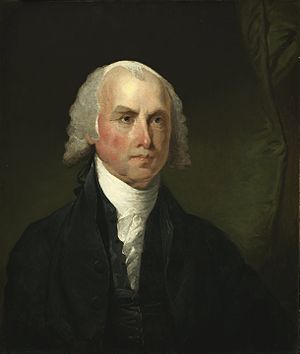
USA's udenrigsministre / Liste over USA's udenrigsministre
James Madison
USA's udenrigsminister er et føderalt embede under USA's regering. Udenrigsministeren er en del af præsidentens kabinet, og det er også præsidenten der udpeger udenrigsministeren efter sin egen indsættelse. Den officielle titel på udenrigsministeren er U.S. Secretary of State.